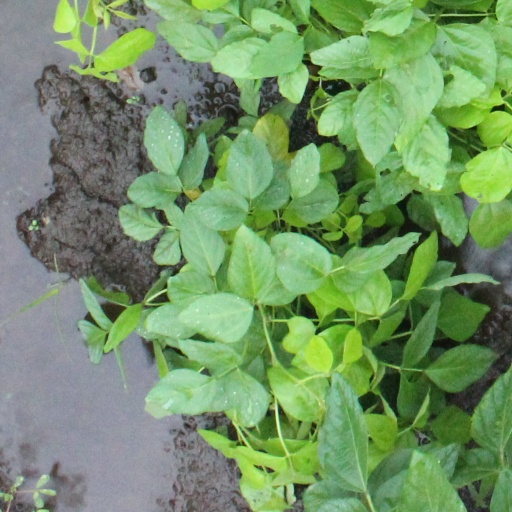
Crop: soybean